William Bryden

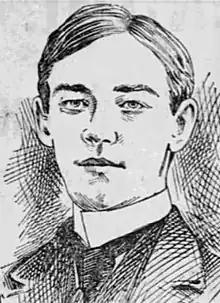
Bryden at the time of his 1900 appointment to West Point

Bryden was born in Hartford, Connecticut on February 3, 1880, a son of veterinarian George Bryden and Florence A. (Bliss) Bryden. He was raised and educated in Hartford until his father died in 1895, after which he was raised in the Chelsea, Massachusetts home of his maternal uncle, Eli C. W. Bliss. Bryden's first cousin, Raymond W. Bliss, served as Surgeon General of the United States Army from 1947 to 1951.